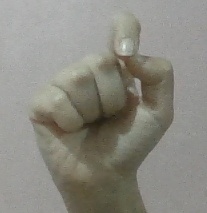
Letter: fa